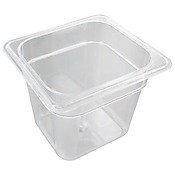
Item Name: Cambro 6" Deep Clear Polycarbonate Hotel Pan, 6PK, 2.4 Qt, GN1/6, FlipLid Compatible
Bullet Point 1: Precisely designed to Gastronorm GN specifications, Camwear Food Pans deliver three-in-one service: storage, transportation and serving display.
Bullet Point 2: Covers and Cambro's exclusive FlipLid and GripLid (sold separately) eliminates spillage when storing or transporting.
Bullet Point 3: Yet, the virtually unbreakable polycarbonate construction ensures that they won't crack, bend or dent.
Bullet Point 4: At just half the price of stainless steel, Camwear Food Pans are extremely cost effective.
Bullet Point 5: Non-stick smooth interior surface increases yields and promotes easy cleaning.
Product Description: Approx. Capacity: 2.4 Qt. At just half the price of stainless steel, Camwear Food Pans are extremely cost effective. Yet, the virtually unbreakable polycarbonate construction ensures that they won't crack, bend or dent. These food pans withstand temperatures from -40 degrees F to 210 degrees F and have both standard and metric graduation markings to promote easy inventory management. Precisely designed to Gastronorm GN specifications, Camwear Food Pans deliver three-in-one service: storage, transportation and serving display. Non-stick smooth interior surface increases yields and promotes easy cleaning. They stack neatly, without wedging or sticking. Uniform 1/2" flange width ensures a smooth fit for prep tables and rails. Covers and Cambro's exclusive FlipLid and GripLid (sold separately) eliminates spillage when storing or transporting.
Value: 1.0
Unit: Count

Price: 50.19